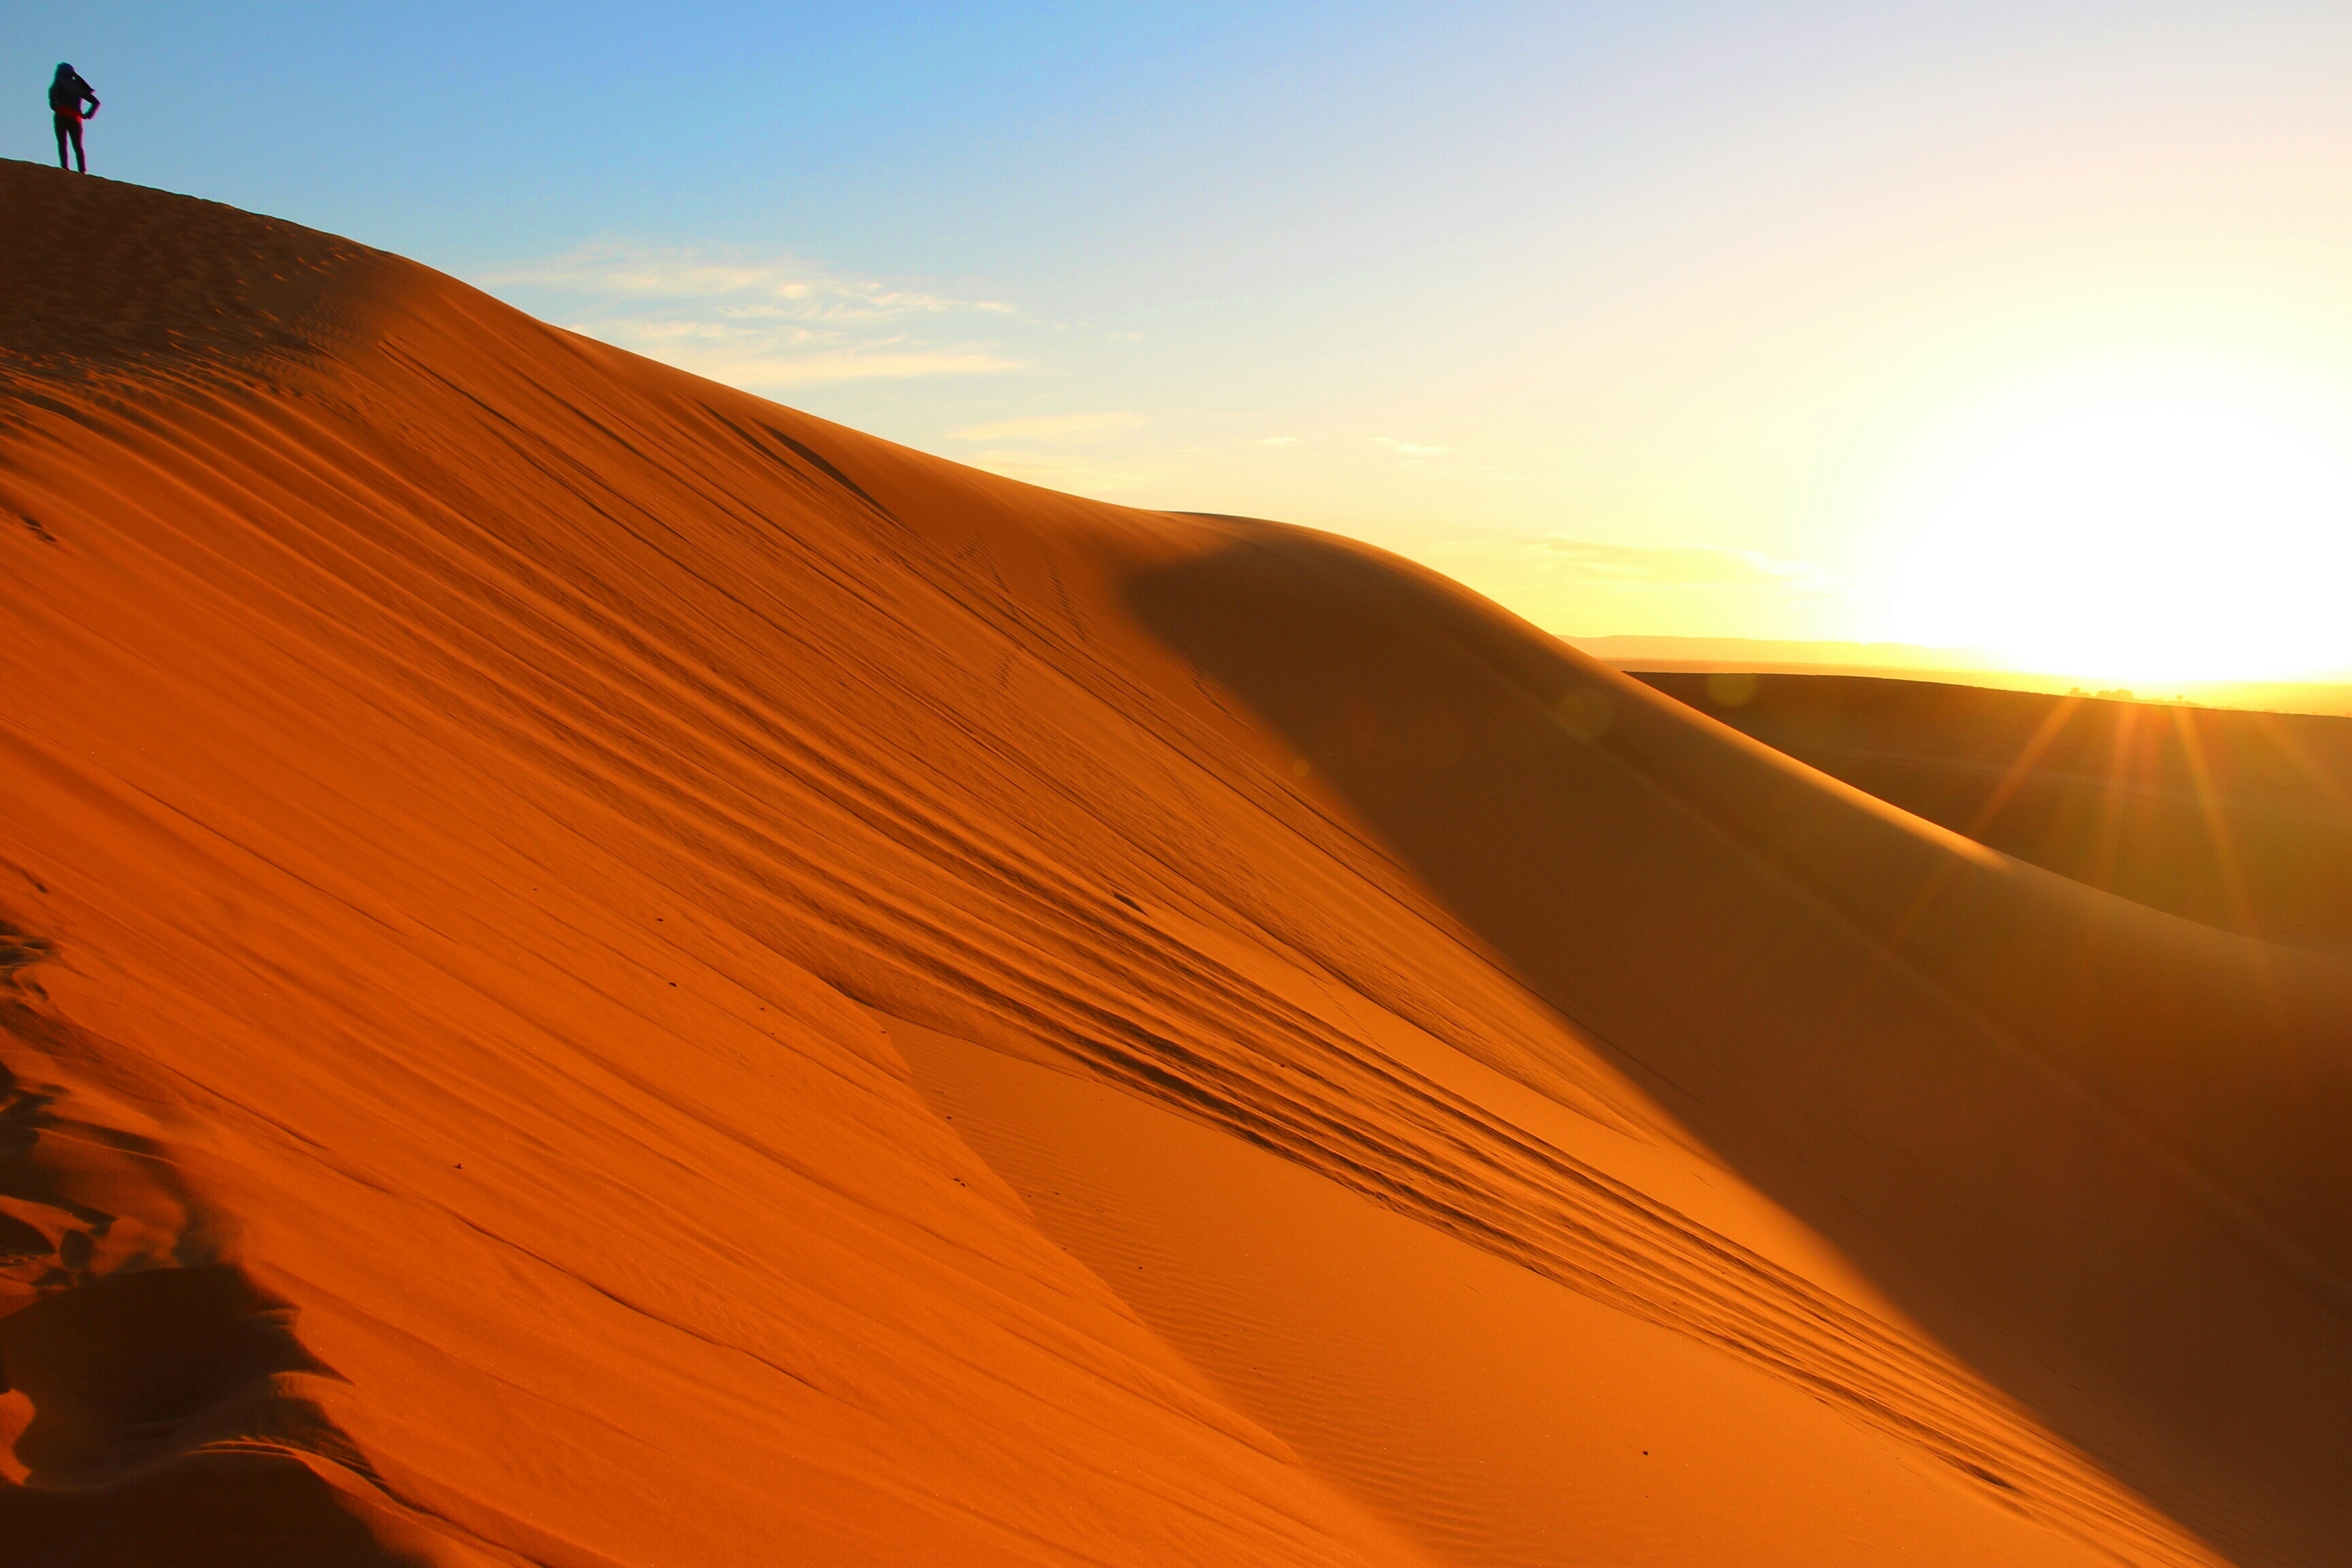
landscape, sand, sunset, desert, dune, alone, sand dune, peaceful, africa, material, bright, morocco, habitat, sahara, warmth, landform, erg, at sight, natural environment, geographical feature, aeolian landform